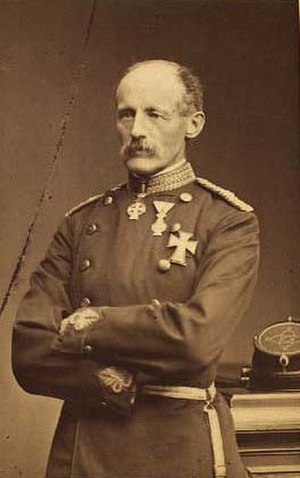
Gustav Castenskiold
Gustav Castenskiold